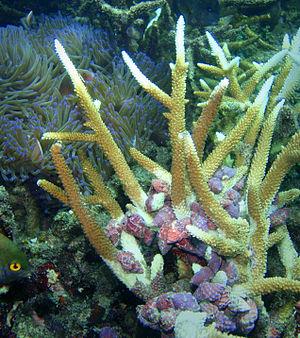
Les scléractiniaires, anciennement appelés « madréporaires », constituent le principal ordre des coraux durs, animaux de la classe des Anthozoa.
Drupella est un genre de mollusques gastéropodes prédateurs du corail, de la famille des Muricidae.